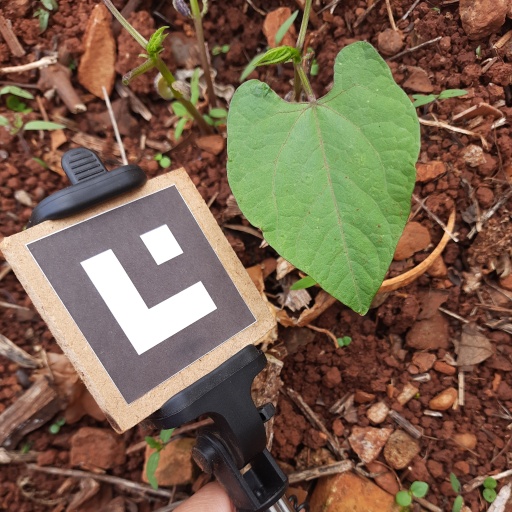
Observations: flat surface, no eating holes, with soild dust, under shade